José Carlos Castillo

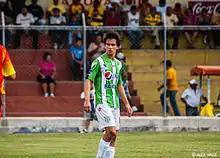
José Carlos Castillo playing with Antigua GFC, 2013-2014 season.

José Carlos Castillo (born 18 February 1992) is a Guatemalan football forward who plays for Chiapas in the Liga MX.